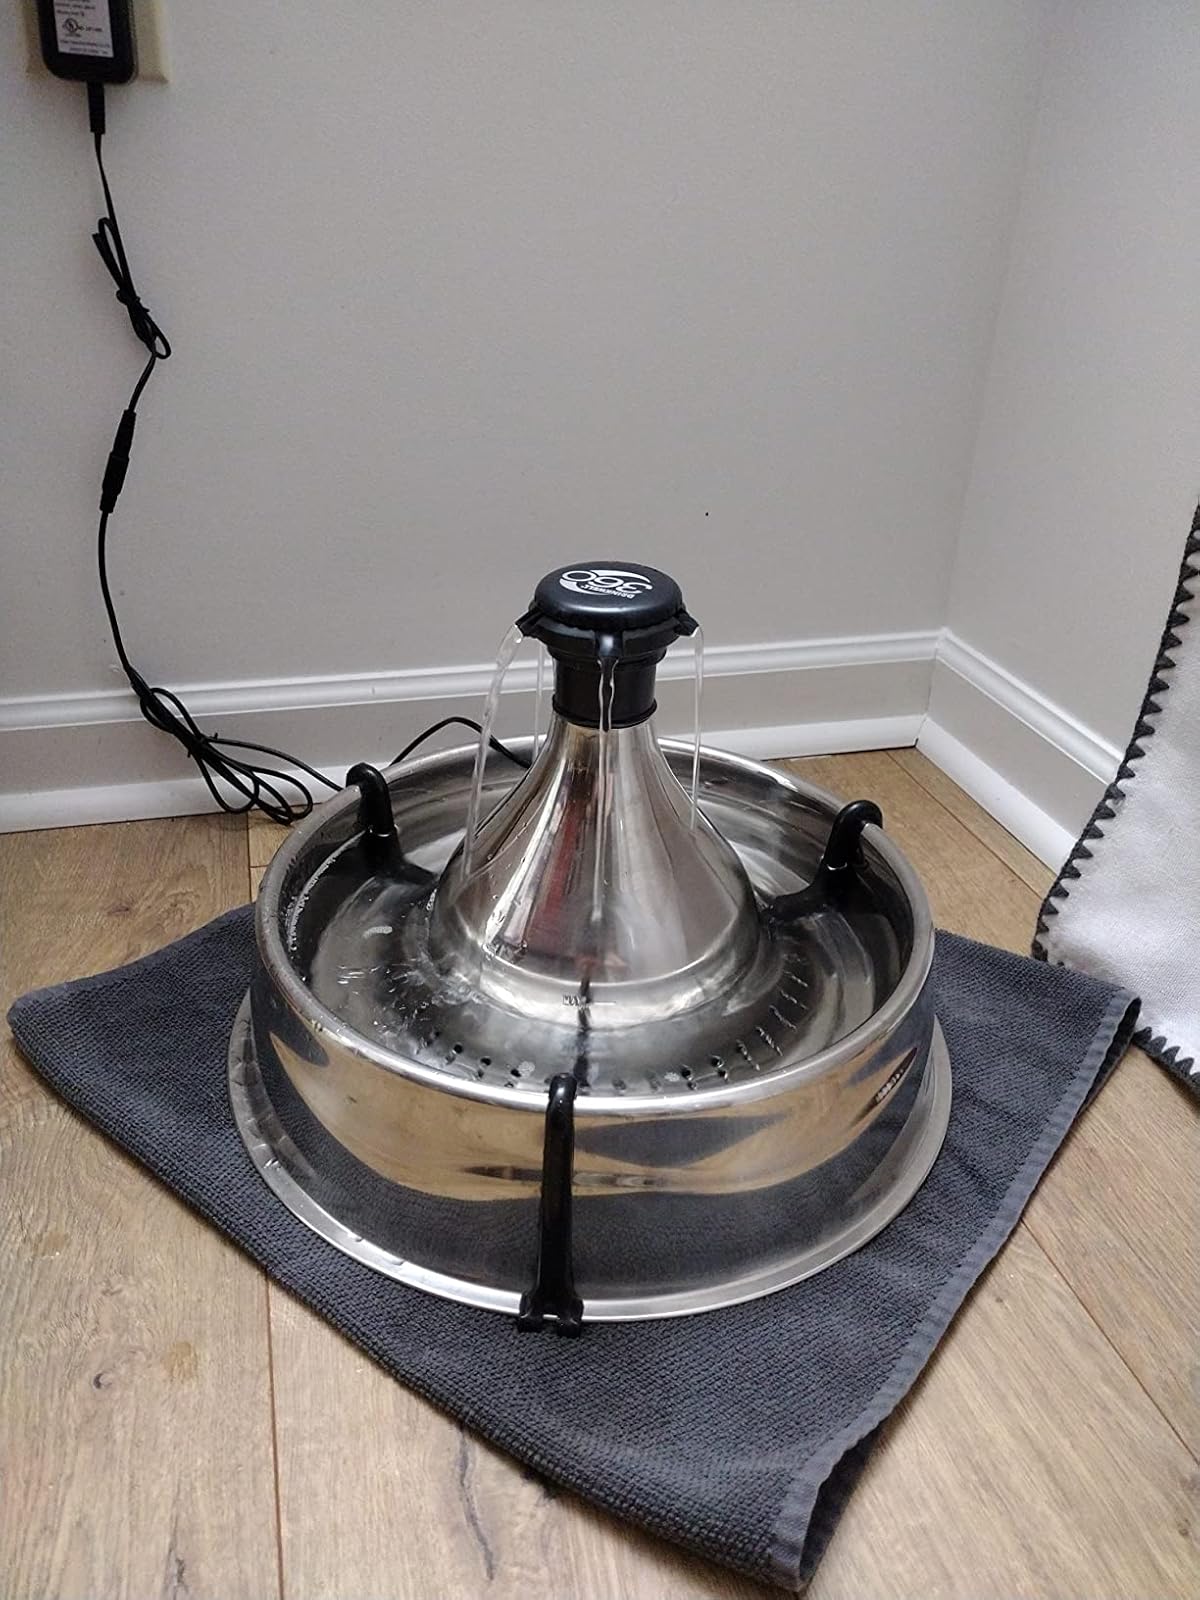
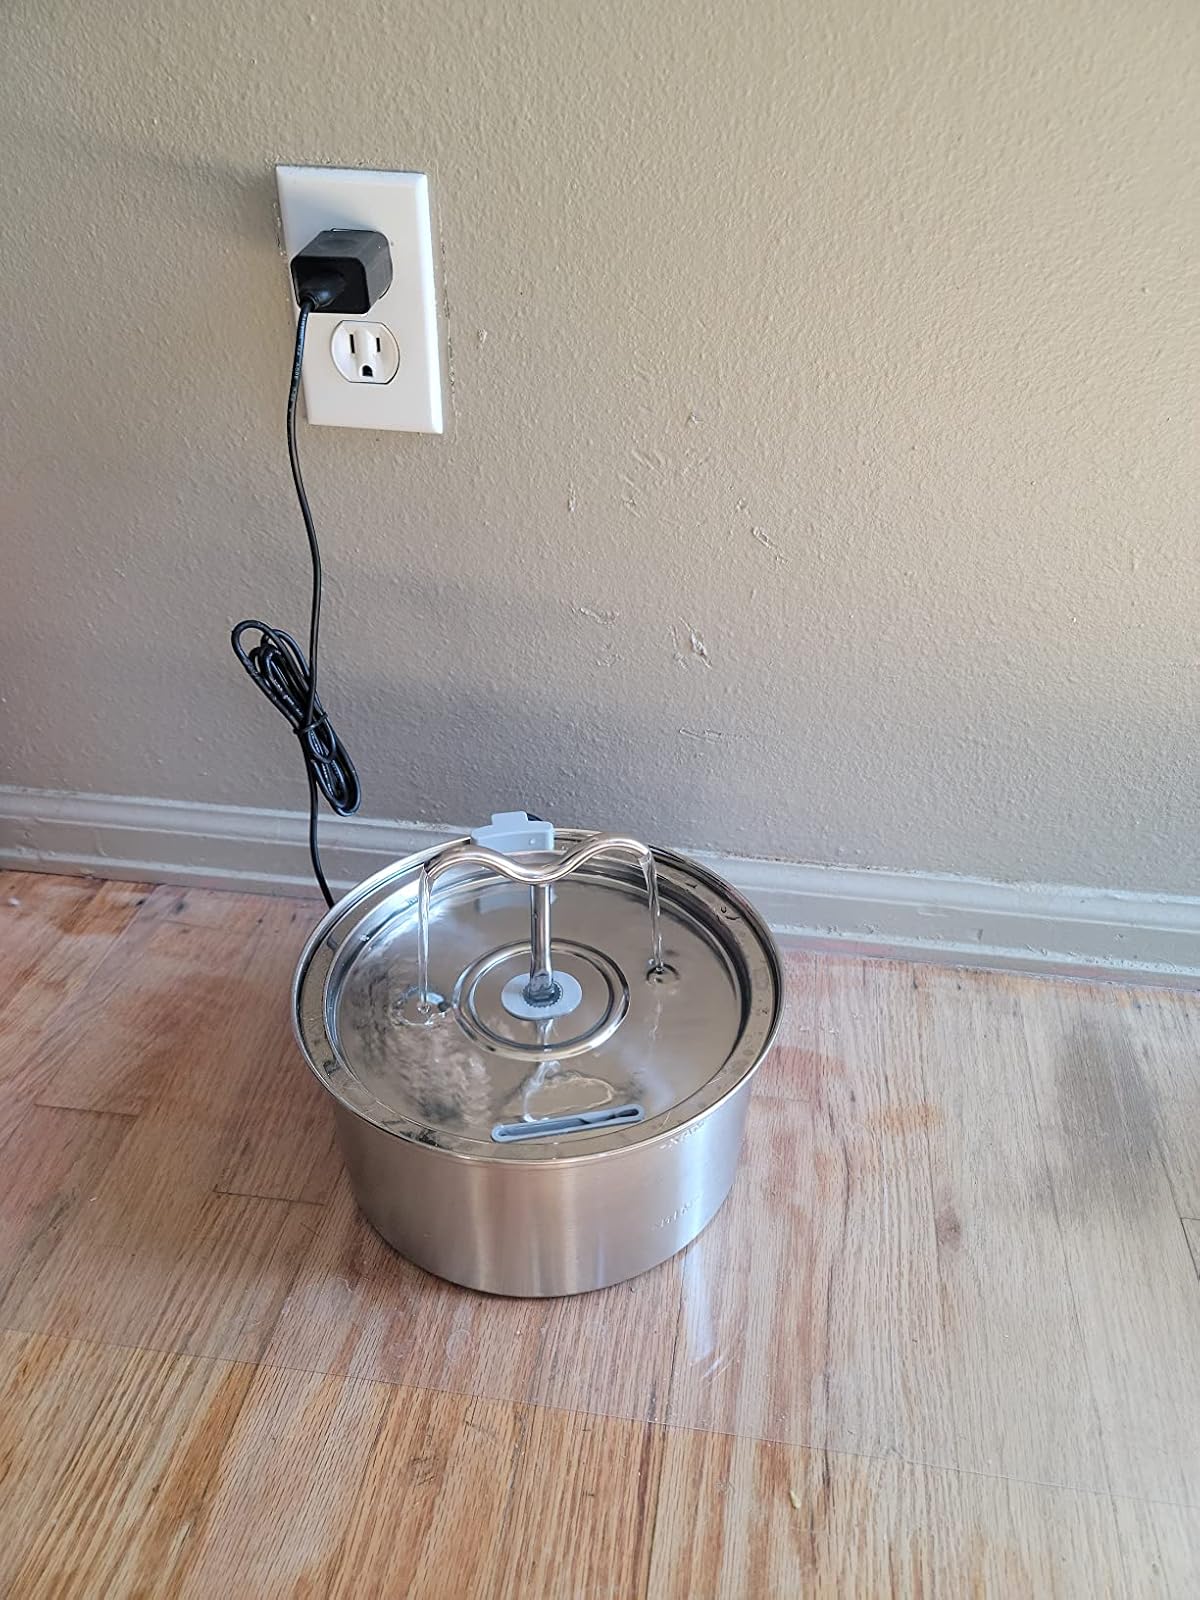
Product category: items_bowl
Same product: no